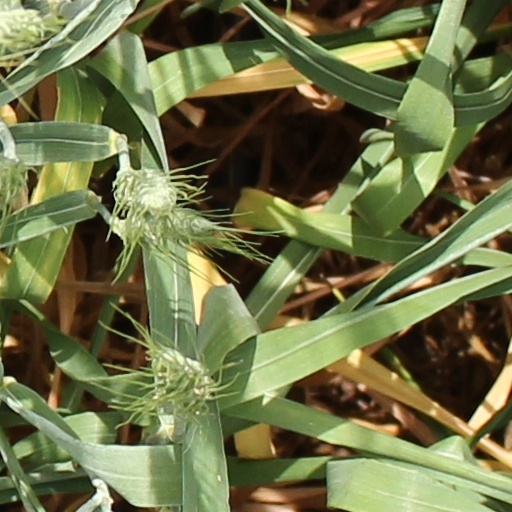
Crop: wheat